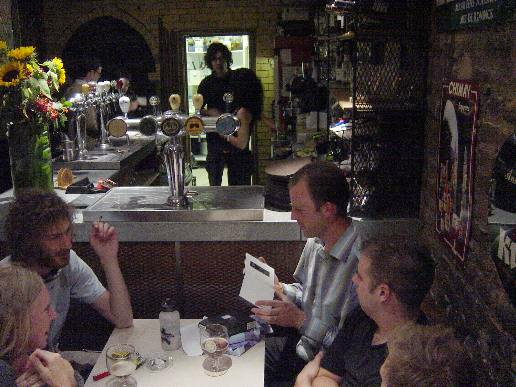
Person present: Yes